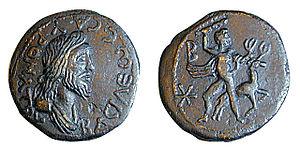
Tibérius Julius Sauromatès II Philocaesar Philoromaios Eusèbes est un roi du Bosphore ayant régné d'environ 173/174 à 210/211.